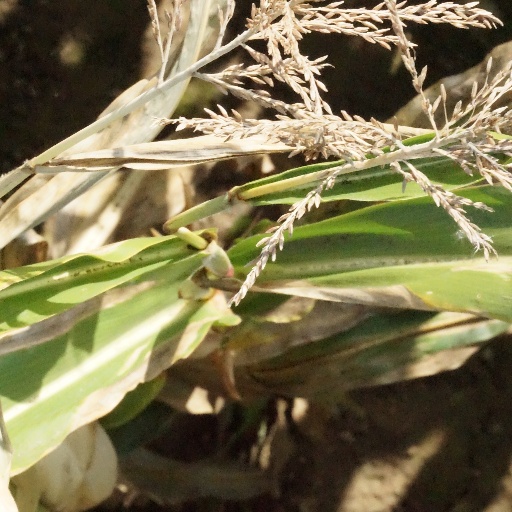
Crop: maize; corn